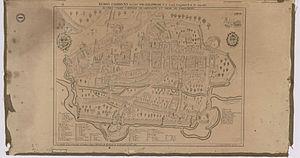
Plan de «
La basilique Saint-Sauveur de Rennes est une basilique mineure de l’Église catholique romaine, connue sous le nom de Notre-Dame des Miracles et Vertus, située au cœur du centre-ville historique de Rennes en France. Sa fondation, sous le nom de Saint-Sauveur, est antérieure au XIIᵉ siècle. Agrandie à plusieurs reprises et reconstruite au début du XVIIIᵉ siècle, elle a été le siège d'une paroisse pendant près de trois cents ans, jusqu’à la Seconde Guerre mondiale, puis à nouveau à partir de 2002. À la suite de plusieurs événements qualifiés de miraculeux aux XIVᵉ et XVIIIᵉ siècles, le culte de Notre Dame s’y développe fortement pour aboutir à une érection en basilique en 1916. De style classique, cet édifice se distingue particulièrement par son mobilier : baldaquin du maître-autel, chaire en fer forgé, orgue, ainsi que les nombreux ex-voto déposés par les fidèles.